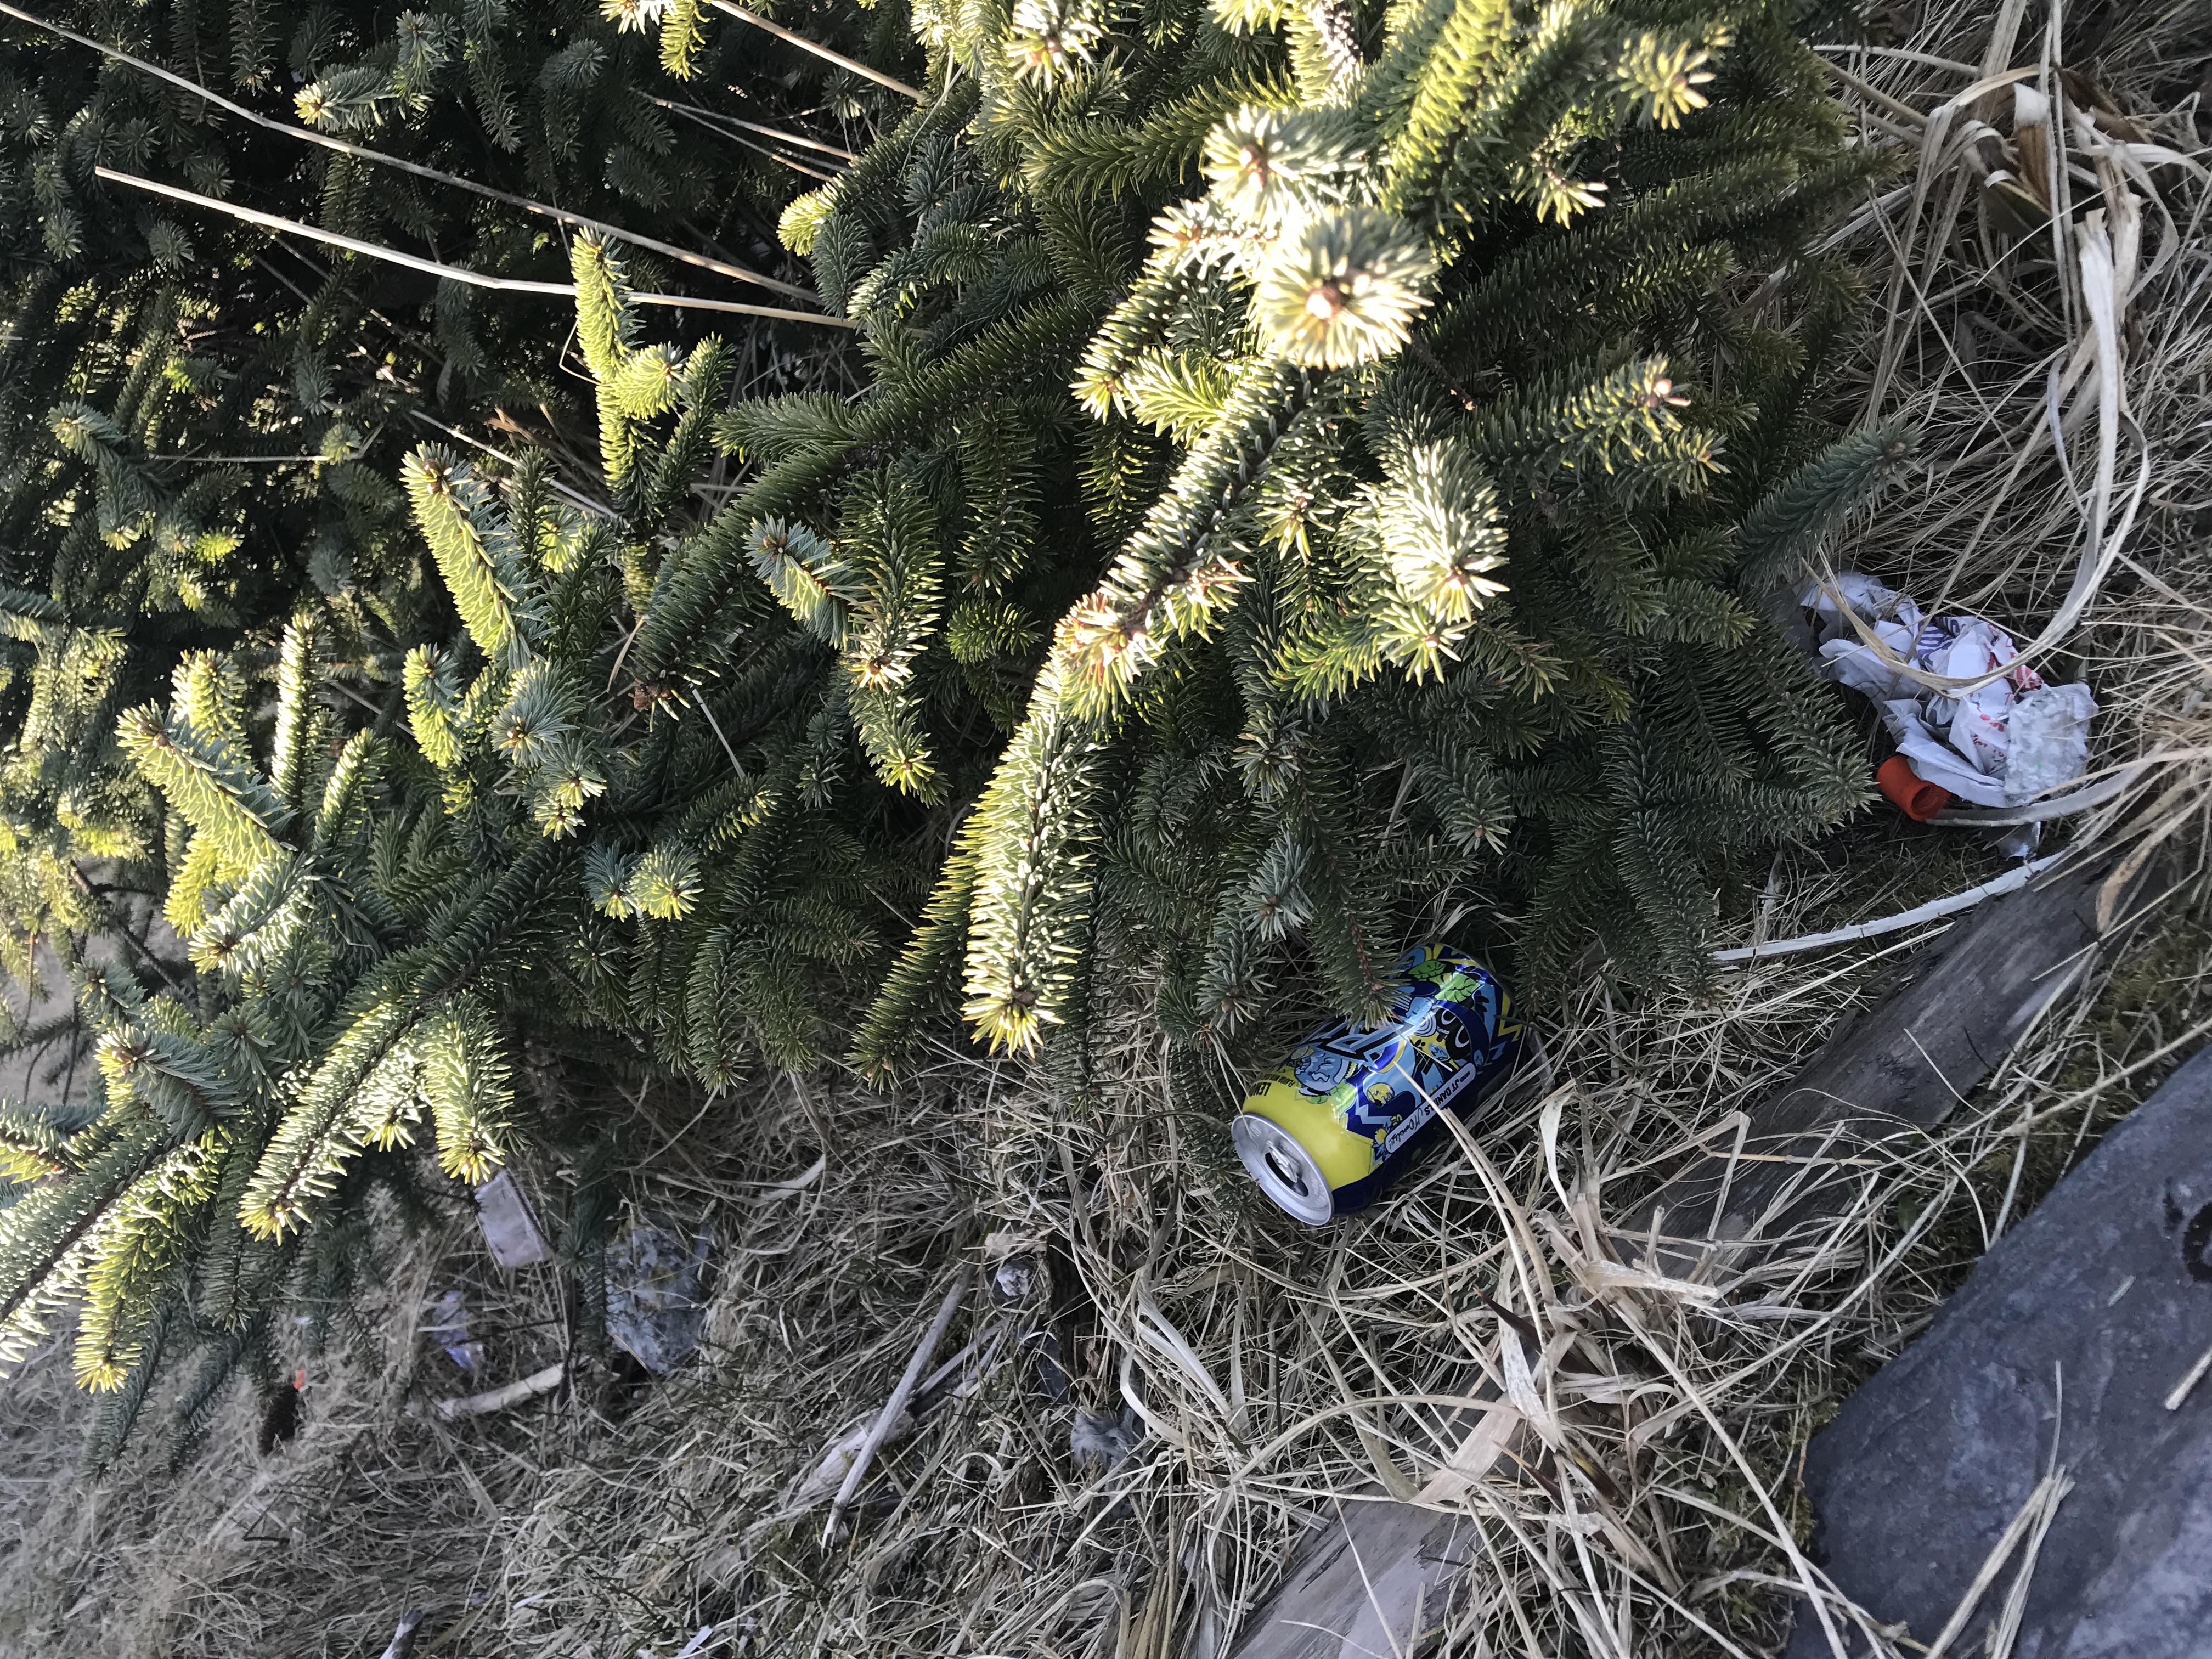
Object: Drink can (Can)

Object: Pop tab (Pop tab)

Object: Plastic bottle cap (Bottle cap)

Object: Unlabeled litter (Unlabeled litter)

Object: Unlabeled litter (Unlabeled litter)

Object: Disposable food container (Plastic container)

Object: Unlabeled litter (Unlabeled litter)